March to Reims

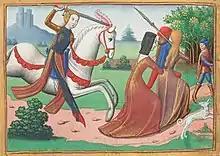
Joan of Arc chasing off camp followers

On 24 June, preceded by her squire, , who held her banner emblazoned "Jhésus Maria", Joan of Arc — arriving at Gien wearing her armor forged in Tours and the sword of Fierbois, found Charles VII. The next day 12000 men of the king's army gathered in Gien, bringing to 33000 the cavalry forces and 40000 foot soldiers. The French army took Bonny-sur-Loire and Saint-Fargeau.